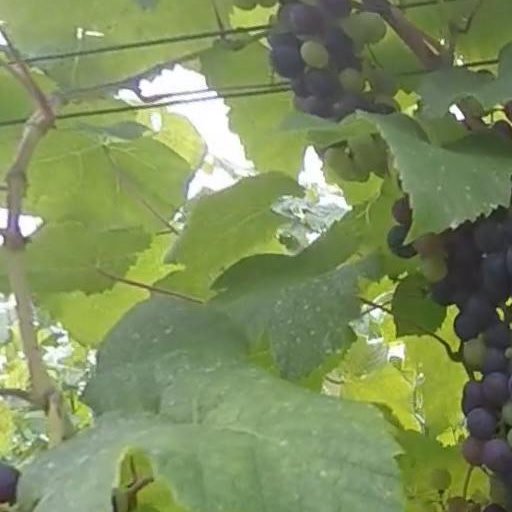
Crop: grape